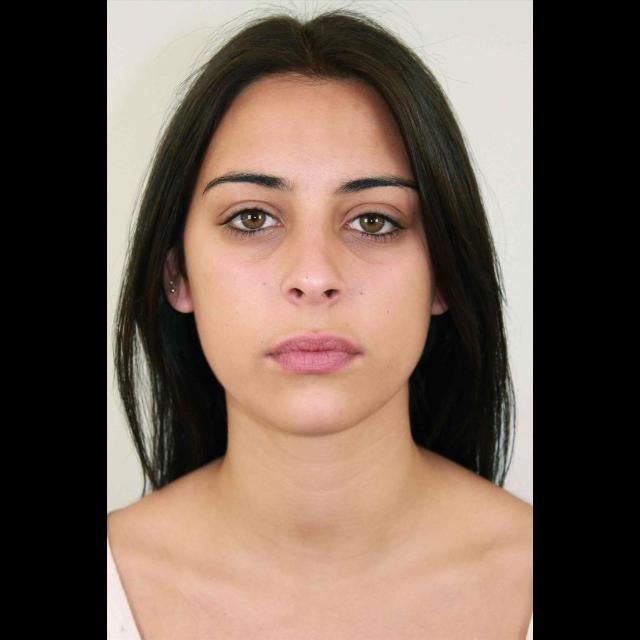
Portrait style: Real Portrait